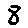
Label: 8